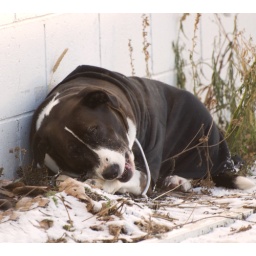
I went out to take some pictures of the eagles, and happened upon this dog rocking a black sweatshirt.